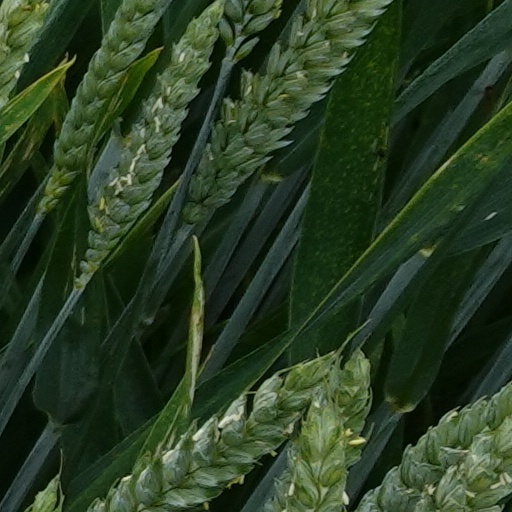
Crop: wheat